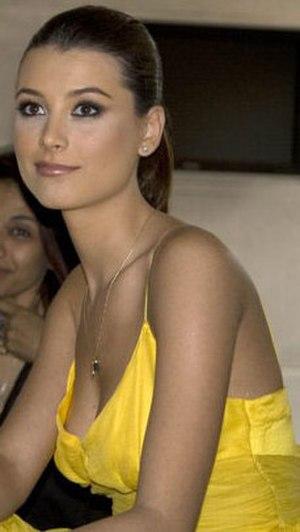
Miss Univers 2009, est la 58ᵉ édition du concours Miss Univers, qui a lieu le 23 août 2009 à Atlantis Paradise Island, aux Bahamas. La cérémonie a été animé par l'actrice Claudia Jordan et l'animateur de radio américain Billy Bush, qui avait déjà présenté l'élection en 2003, 2004 et 2005.